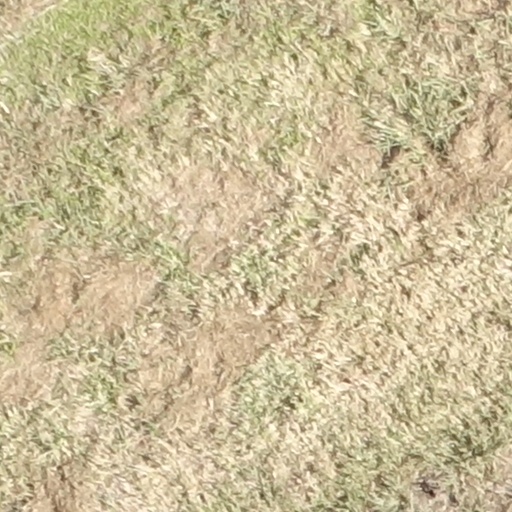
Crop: sorghum